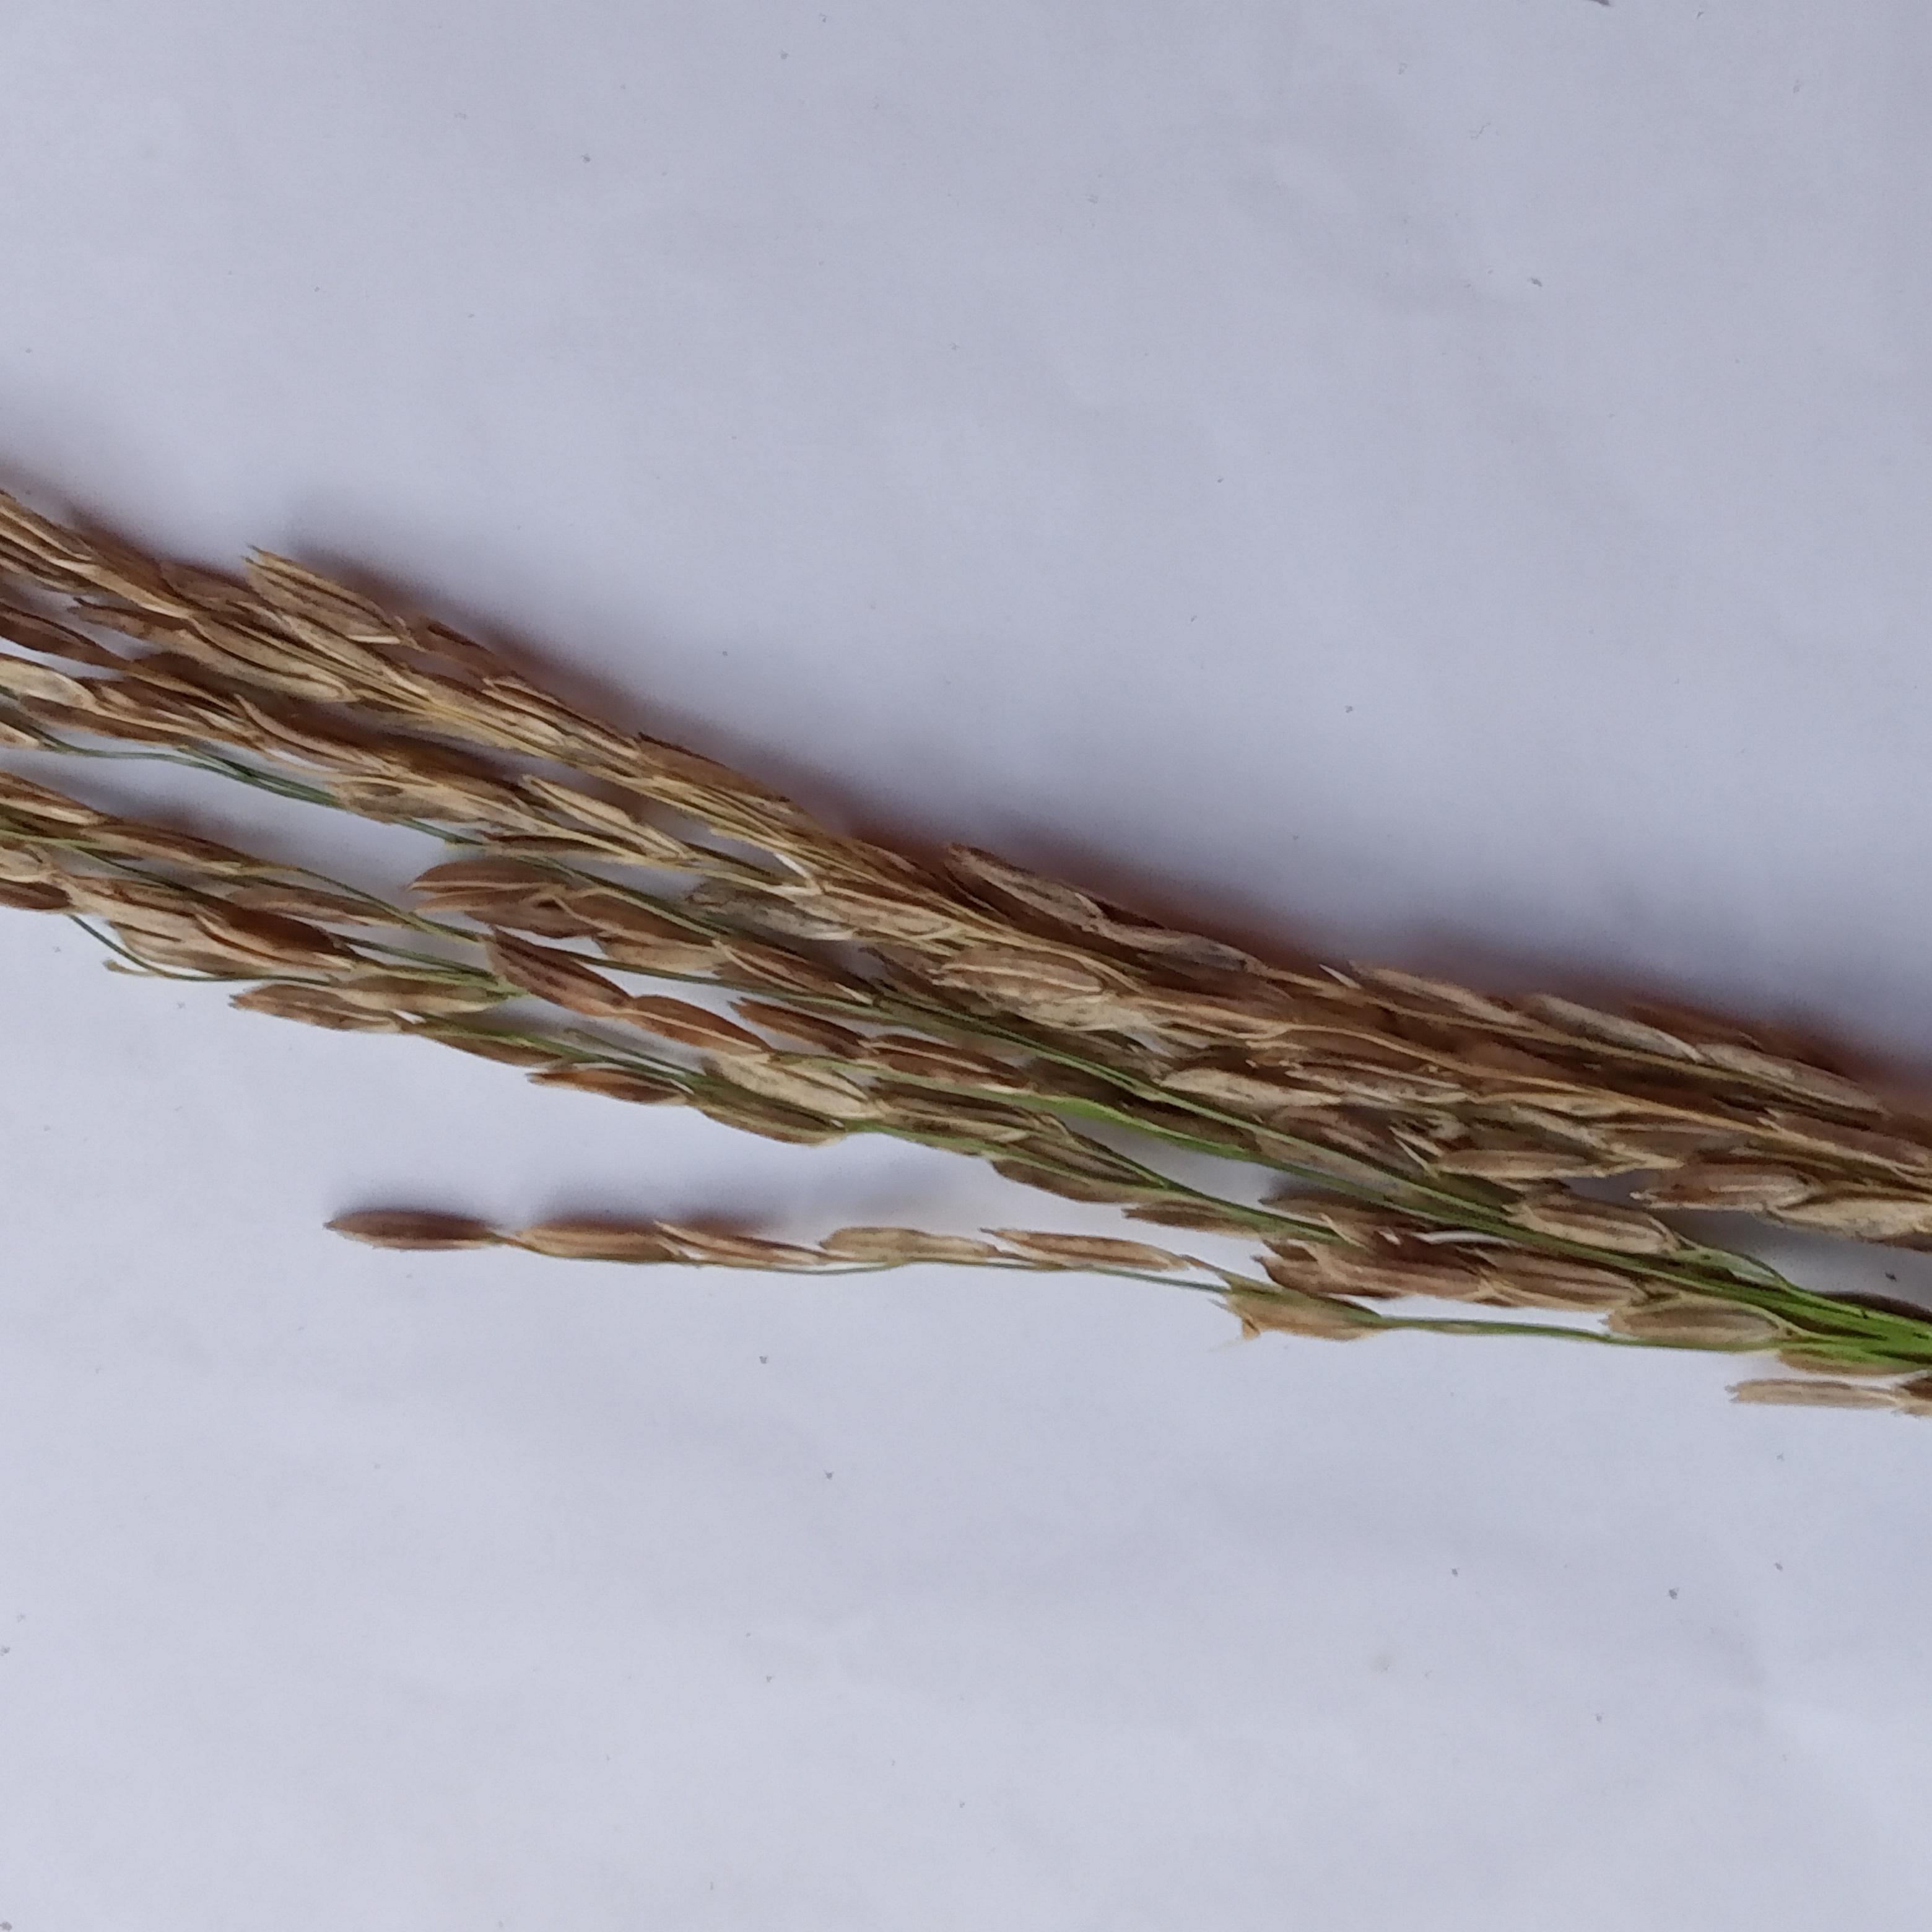
Label: Rice___Neck_Blast